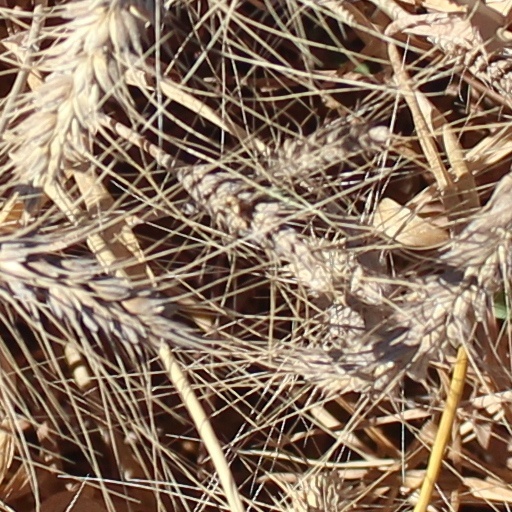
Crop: wheat